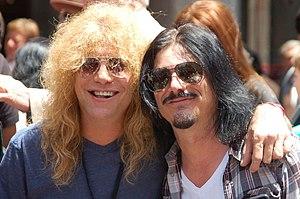
Steven Adler, né Michael Coletti le 22 janvier 1965 à Cleveland dans l'Ohio, est un batteur américain. Il fut le batteur de Guns N'Roses entre 1985 et 1990.